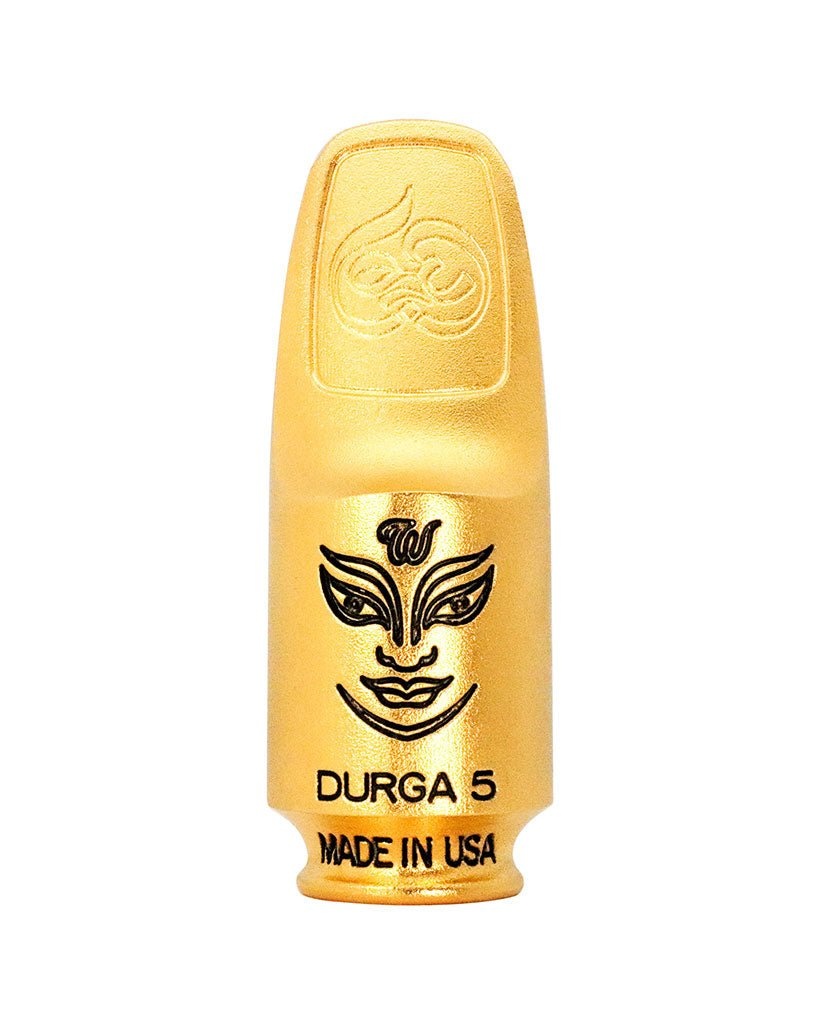
Theo Wanne DURGA 5 Metal Mouthpiece - Soprano Saxophone
A full bodied, powerful Theo Wanne metal mouthpiece! Theo has excelled himself with the DURGA 5 soprano mouthpiece. He describes it as follows: "We designed the DURGA 5 soprano to be the fullest sounding soprano mouthpiece ever made. It is a giant leap forward in soprano mouthpiece design!!!!" It's natural to be fearful of soprano mouthpieces with seemingly high baffles, but due to the unique design of this piece it really shouldn't be viewed as a 'one trick pony' but rather an incredibly full-sounding, versatile piece of kit. The DURGA 4 was already a great mouthpiece, but Theo has improved it even further in the DURGA 5! Previously the baffle was higher and featured a secondary downward step into the chamber. The DURGA 5 has a completely re-designed baffle that curves inwards before it drops into the chamber, and along with the Medium-Stadium-Chamber (as opposed to the True-Large-Chamber from before) we now have an incredibly balanced and powerful sound. It can play a beautiful ballad, and at the same time it can burst through with powerful vibrancy and zero thinning out. Features Material: Brass, Reticulated 24K Gold Plating (standard on metal mouthpieces). Made In: USA Chamber: Medium-Stadium-Chamber Baffle: Uniquely shaped Long Step Baffle Ligature: Unique two rail, single screw ligature Manufacturing Method: CNC machined Recommended for: R&B, Jazz, Smooth Jazz, Rock & Roll Artist Review “My favorite soprano mouthpiece EVER! It does everything well and has none of the drawbacks of other metal mouthpieces. Just amazing!” – Koh Mr. Saxman (Thailand’s Premier Saxophonist)
Brand: Theo Wanne™
Category: Arts & Entertainment > Hobbies & Creative Arts > Musical Instrument & Orchestra Accessories > Woodwind Instrument Accessories > Saxophone Accessories > Saxophone Parts > Saxophone Mouthpieces > Soprano Saxophone Mouthpieces